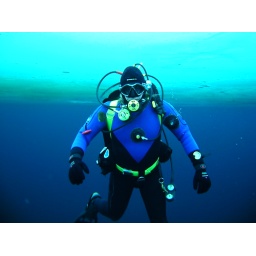
clear water under ice